Prometheus

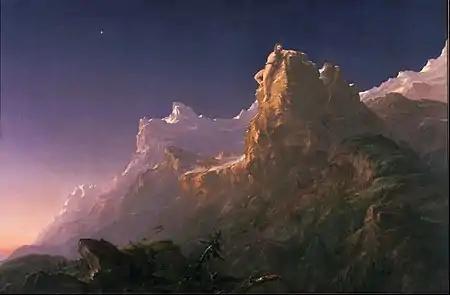
"Prometheus Bound" by Thomas Cole (1847)

Moreover, Aeschylus anachronistically and artificially injects Io, another victim of Zeus's violence and ancestor of Heracles, into Prometheus' story. Finally, just as Aeschylus gave Prometheus a key role in bringing Zeus to power, he also attributed to him secret knowledge that could lead to Zeus's downfall: Prometheus had been told by his mother Themis, who in the play is identified with Gaia (Earth), of a potential marriage that would produce a son who would overthrow Zeus. Fragmentary evidence indicates that Heracles, as in Hesiod, frees the Titan in the trilogy's second play, "Prometheus Unbound". It is apparently not until Prometheus reveals this secret of Zeus's potential downfall that the two reconcile in the final play, "Prometheus the Fire-Bringer" or "Prometheus Pyrphoros", a lost tragedy by Aeschylus.